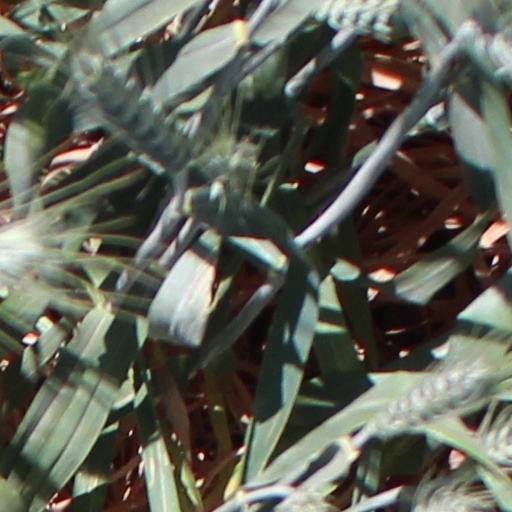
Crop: wheat